Thomas Dimsdale

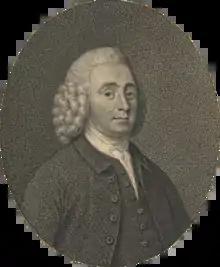

Baron Thomas Dimsdale (29 May 1712 – 30 December 1800) was an English medical doctor, banker and politician who sat in the House of Commons from 1780 to 1790. He was created Baron Dimsdale of the Russian Empire by Catherine the Great after inoculating her against smallpox. His cousin, housekeeper and third wife Elizabeth Dimsdale was a diarist and recipe collector.